Cagliari Cathedral

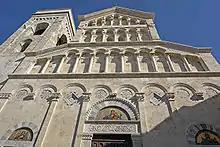
Neo-Romanesque façade

Cagliari Cathedral is a Roman Catholic cathedral in Cagliari, Sardinia, Italy, dedicated to the Virgin Mary and to Saint Cecilia. It is the seat of the archbishop of Cagliari.